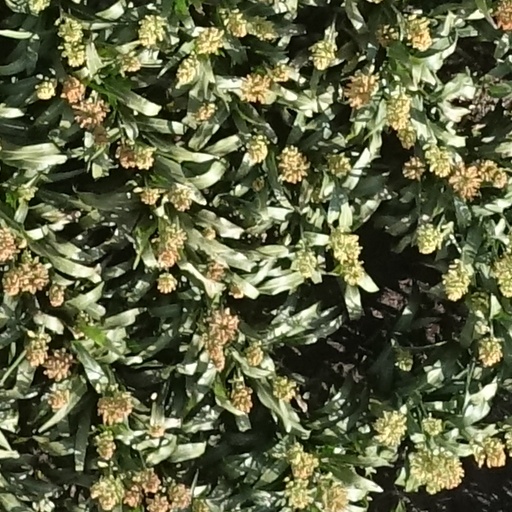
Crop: sorghum